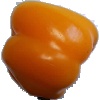
Label: yellow_pepper